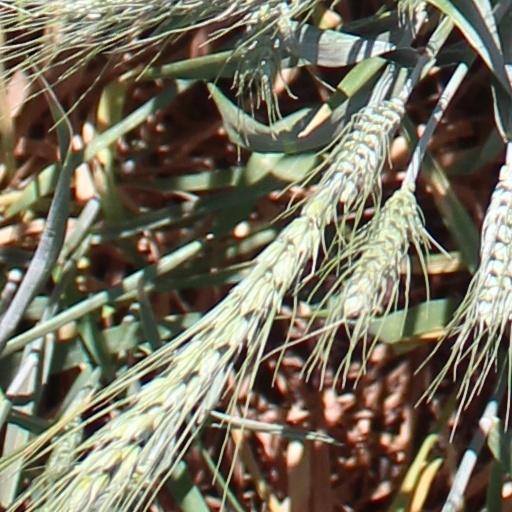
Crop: wheat